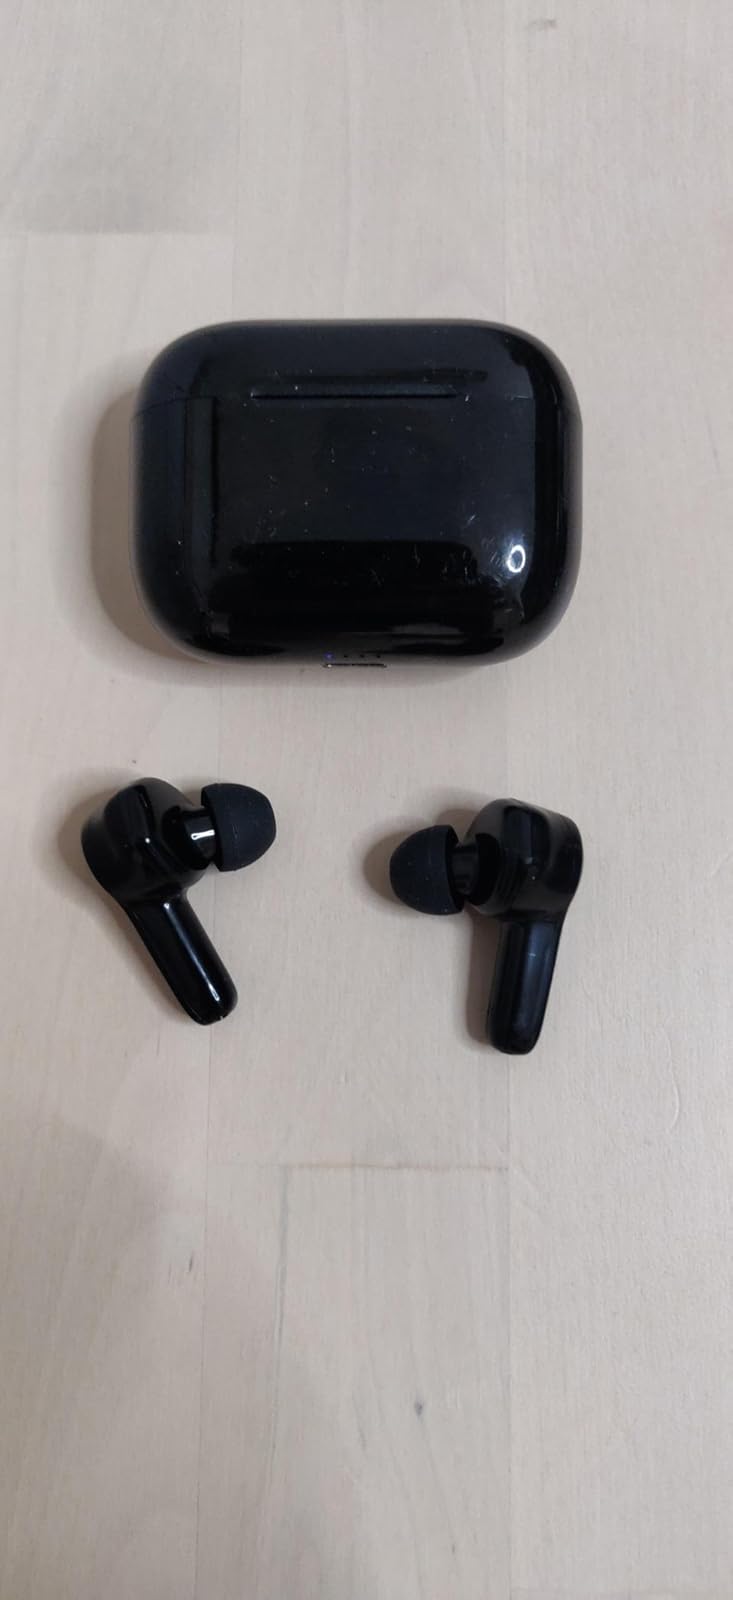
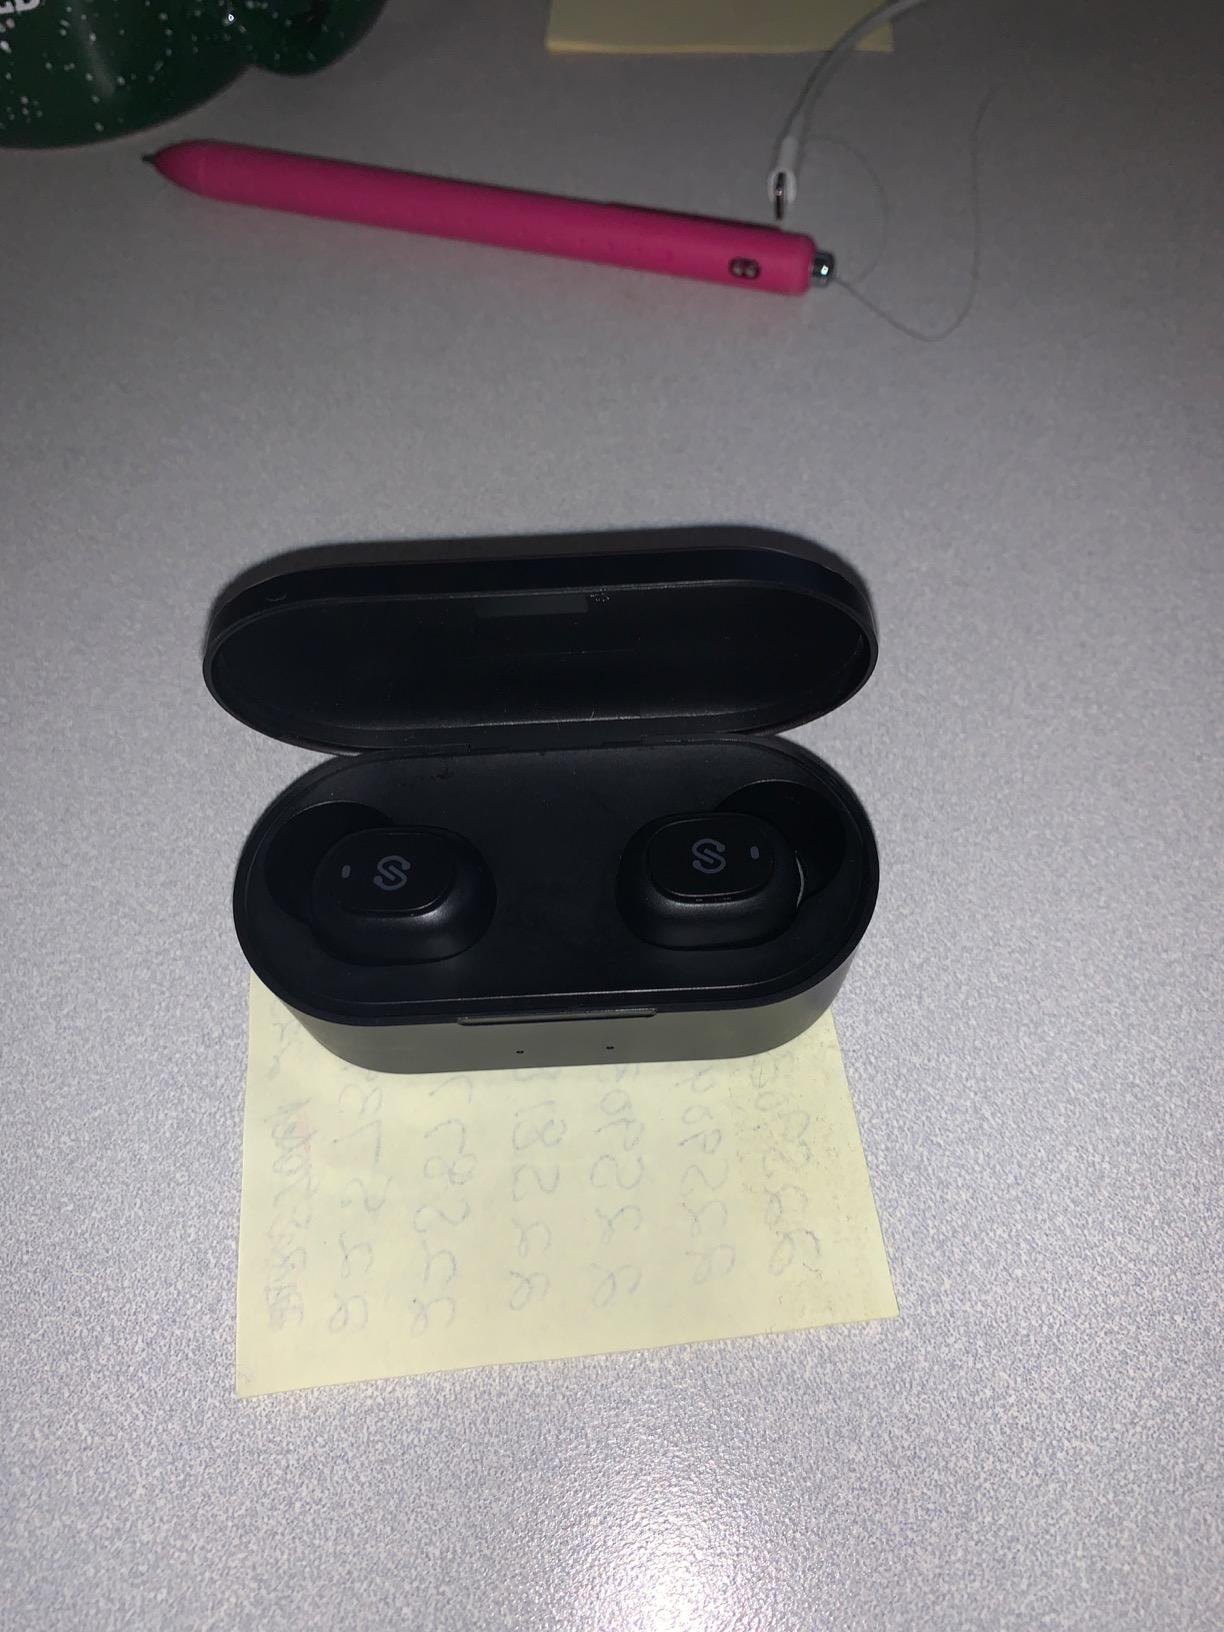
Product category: earbuds
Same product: no